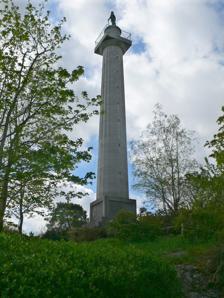
Building: Marquess of Anglesey's Column
Country: United Kingdom
Year built: 1817
Monument in Anglesey, Wales Marquess of Anglesey's Column Type Monument Location Anglesey , Wales Coordinates 53°13′15″N 4°11′48″W / 53.2208°N 4.1967°W / 53.2208; -4.1967 OS grid reference SH 5343 7156 Built 1817 Listed Building – Grade II* Official name Anglesey Column Designated 5 February 1952 Reference no. 5432 Community Llanfair Pwllgwyngyll Location of Marquess of Anglesey's Column in Anglesey The Marquess of Anglesey's Column (also known as Anglesey Column or by the Welsh name Tŵr Marcwis ) is a Doric column near the Menai Strait in Wales. It is dedicated to Henry William Paget (the first Marquess of Anglesey ) to commemorate his valour in the Napoleonic Wars . The column is a Grade II* listed building . The 27-metre-high (89 ft) monument (designed by Thomas Harrison ) was erected close to Paget's country retreat at Plas Newydd , in 1817. On the foundation stone there is an inscription in English, Welsh and Latin: The inhabitants of the counties of Anglesey and Caernarvon have erected this column in grateful commemoration of the distinguished military achievements of their countryman HENRY WILLIAM, MARQUESS OF ANGLESEY the leader of the British Cavalry in Spain throughout the arduous Campaign of 1807 and Second in Command of the Armies confederated against France at the memorable battle of Waterloo on the 18th of June 1815. Thomas Harrison Architect. During the battle of Waterloo, Paget (at that time Lord Uxbridge ) lost his leg to a cannonball hit. It is claimed he turned to Lord Wellington when his leg was hit, and exclaimed, "By God, sir, I've lost my leg!" – to which Wellington replied, "By God, sir, so you have!". Paget was later fitted with the first ever articulated wooden leg. The column stands on an outcrop of blueschist rock, formed when pillow lavas were metamorphosed under high pressure but at relatively low temperature. This example is amongst the oldest known in the world, and in 2010 the site was declared a Geological Site of Special Scientific Interest . It is a star feature of the GeoMôn UNESCO Global Geopark. Statue The monument was not completed until 1860 (after the Marquess had died) when the brass sculpture at the top was added. Matthew Noble sculpted the statue. Decline and restoration attempts In recent years, the condition of the column has deteriorated. Many of the wooden steps in the tower have rotted, and pose a severe fire risk. As a result, the column closed to the public in March 2012, with no formal restoration proposals agreed. The last 'column keeper' was David Blackmore who lived in the cottage and took care of the site for 20 years. In 2017, the 200th year of the column's life, a charity, the Anglesey Column Trust, was set up to look into the possibility of repairing and re-opening the column. In 2018, £60,000 funding from the National Lottery was awarded towards restoring the column which was used to further assess work needed and prepare further funding applications. In September 2020, £19,300 was granted  by the National Lottery Heritage Fund 's Emergency section for the installation of CCTV and other security features. In July 2021 the largest grant to date of £872,000 was given. This will allow not only the re-opening of the column but parking to be made available, a visitor centre opened in the cottage and a viewing platform for disabled visitors. It is hoped six new jobs will be created. References